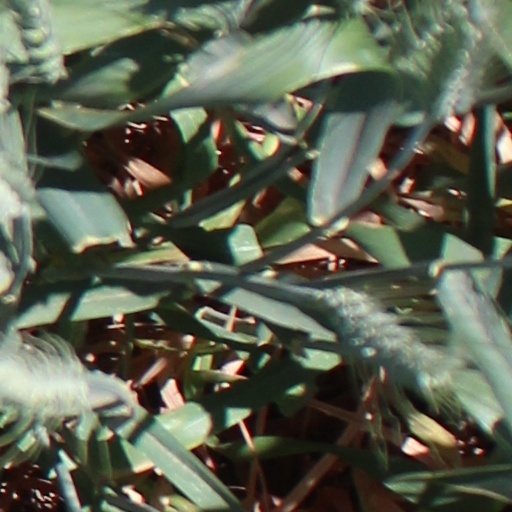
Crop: wheat